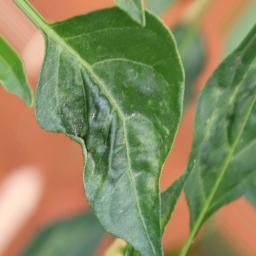
Label: mites_and_trips